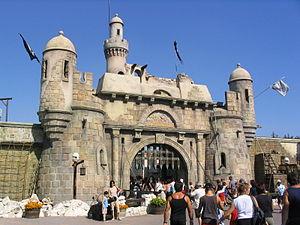
Mirabilandia est un parc à thèmes italien. Situé dans le hameau de Savio près de la pineta de Classe et dans la commune de Ravenne, le parc porte le nom du lieu-dit de la commune correspondant à son emplacement. La superficie globale est de 750 000 m², dont 300 000 occupés par le parc d'attractions, 100 000 par le parc aquatique et le reste pour les parkings et aires d'expansions. Le parc reste ouvert généralement d'avril à octobre.